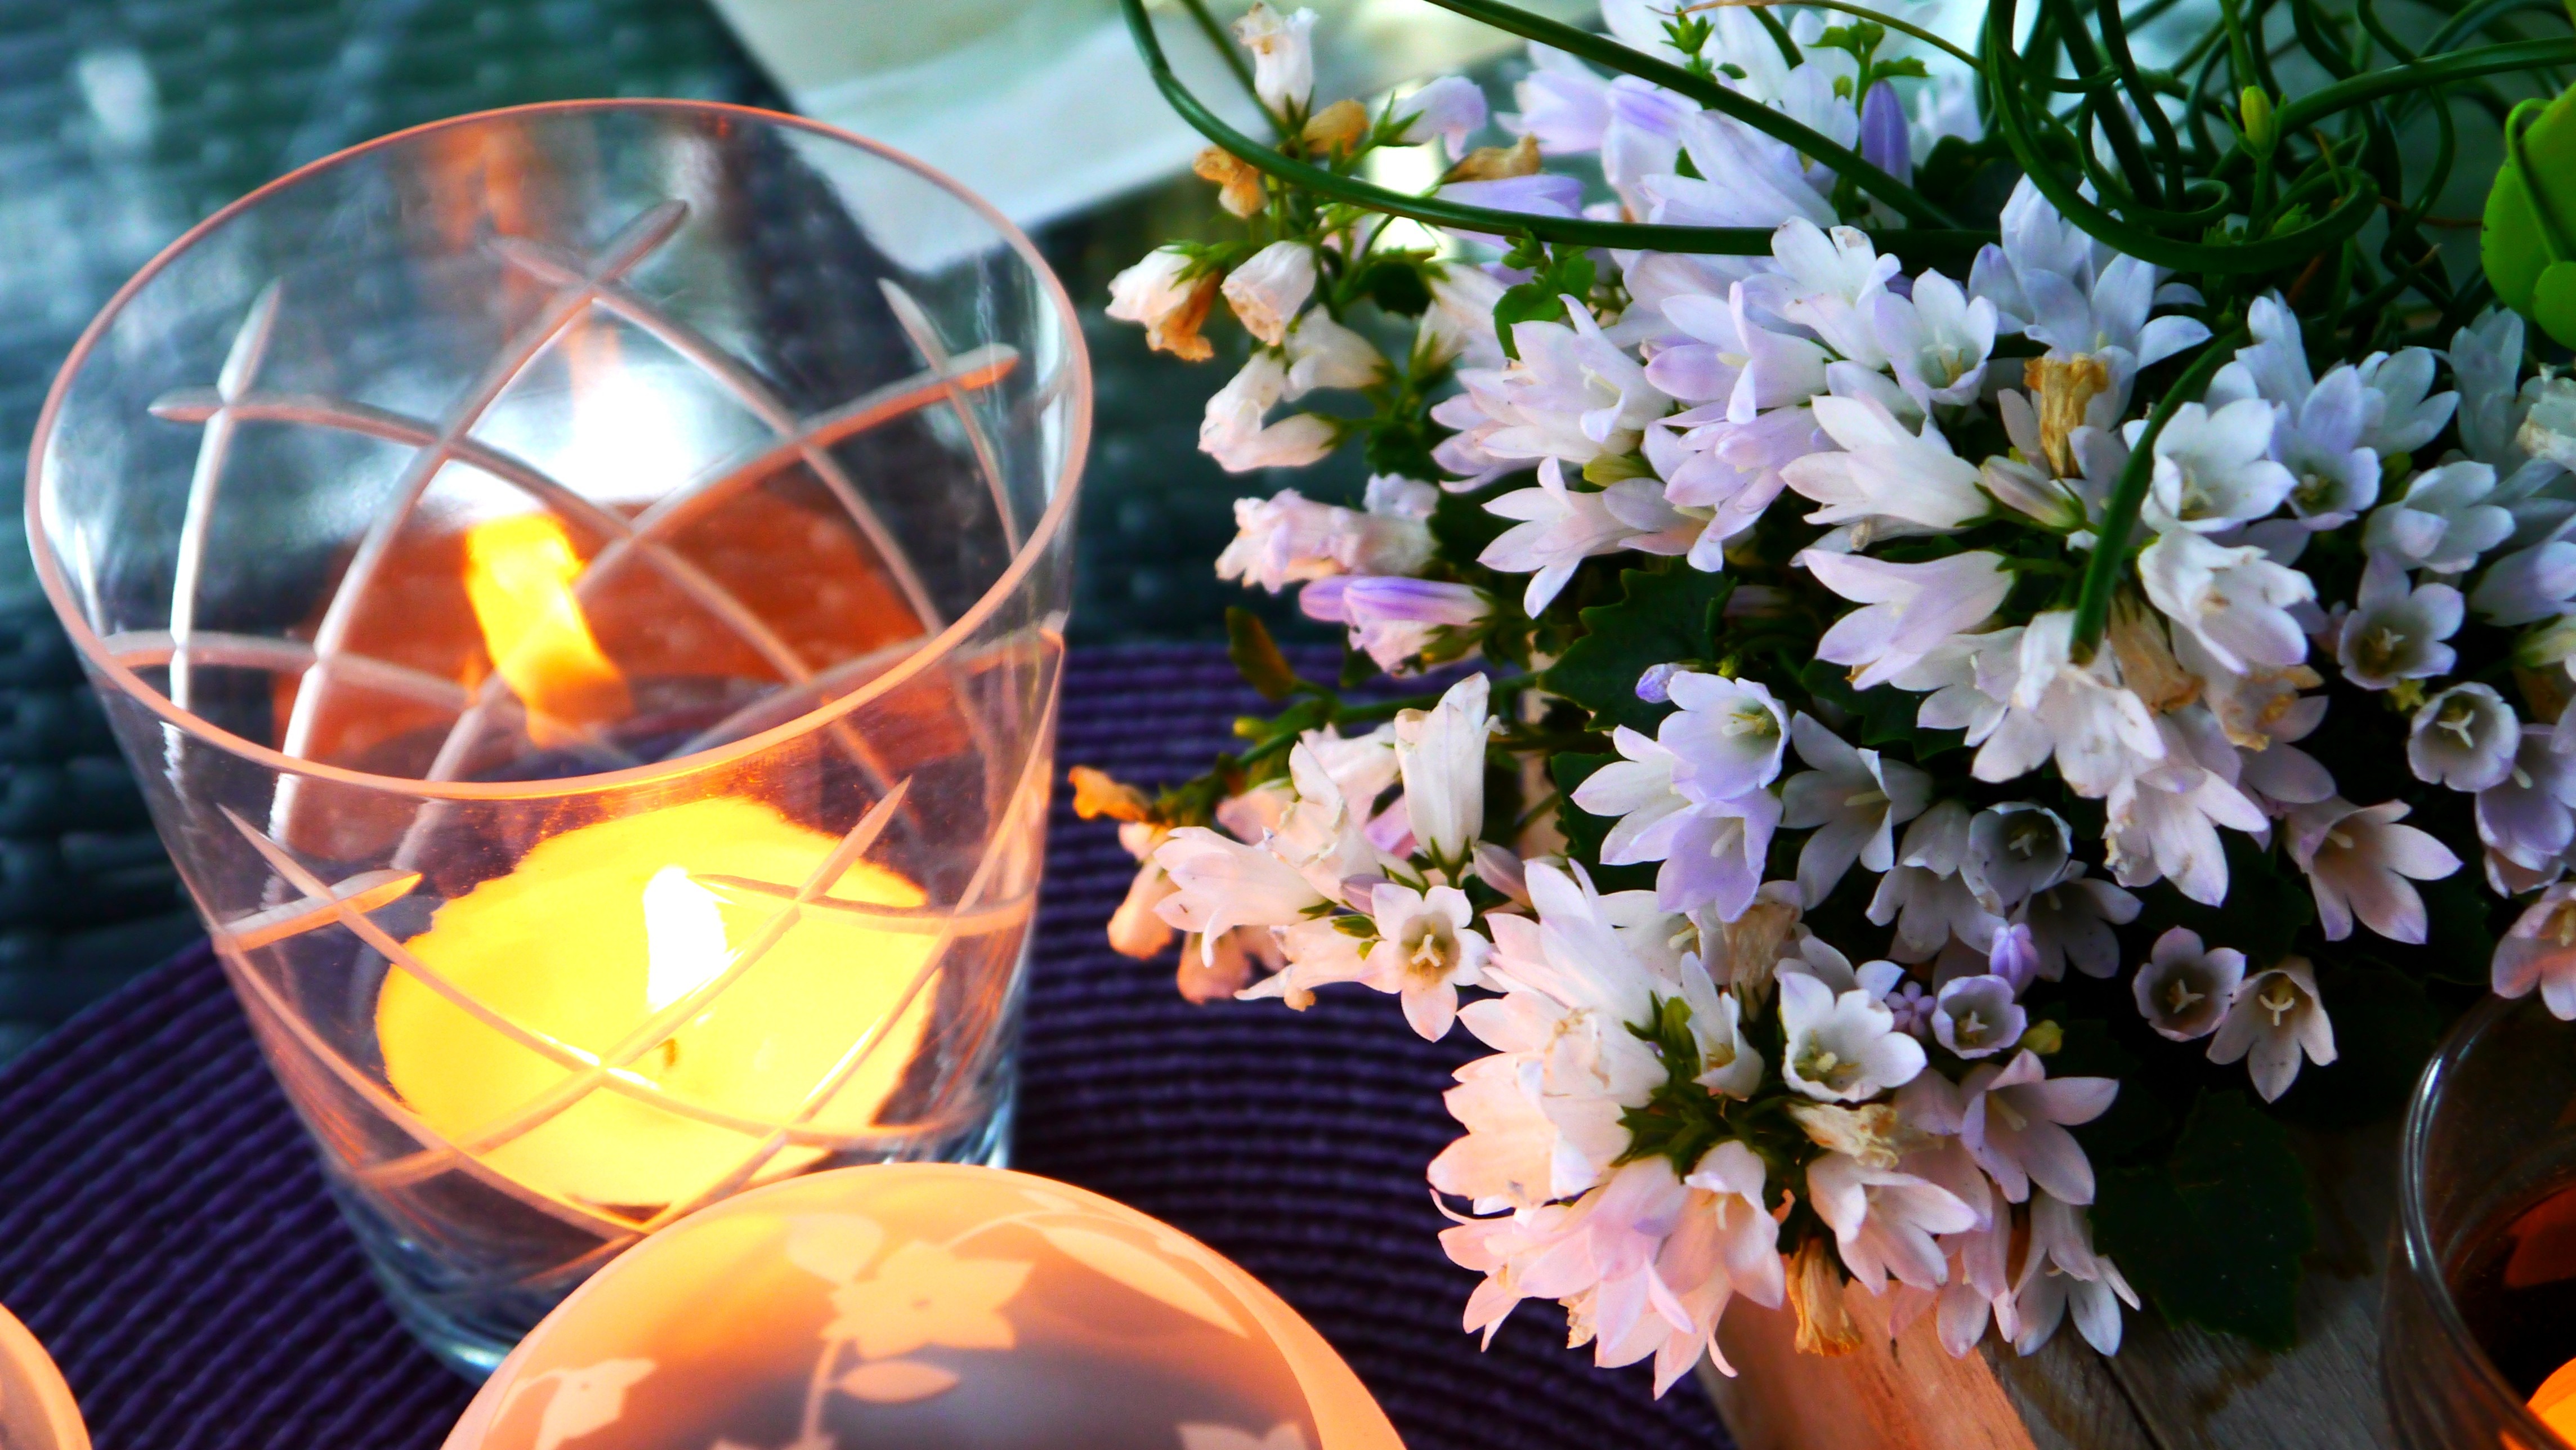
flower, spring, bright, mood, candlelight, floristry, tealight, windlight, flower bouquet, floral design, centrepiece, flower arranging